Jørgen Olufsen's House

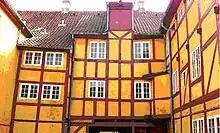
Rear of the half-timbered building

Olufsen experienced problems with his neighbours whose new houses and additions began to restrict his view of the harbor but he was successful in his ensuing legal action. Hamborggård, the long half-timbered residence to the south of Olufsen's stone house, was erected more or less at the same time as Olufsen's mansion. It was possibly built by Olufsen himself or his son-in-law, Christopher de Hemmer, who was mayor of Aalborg from 1630 to 1658 and inherited the entire property on Olufsen's death in 1645. At the beginning of the 19th century, the owner was Ludvig Stoustrup, a grocer. His son, Axel Stoustrup (born 1908), tells us that during his childhood there were five horses there and that during the First World War his family had a cow and hens. Niels Søndergaard, a licensed merchant, was also one of the property's owners. His and his wife's initials can be seen above the main doorway.